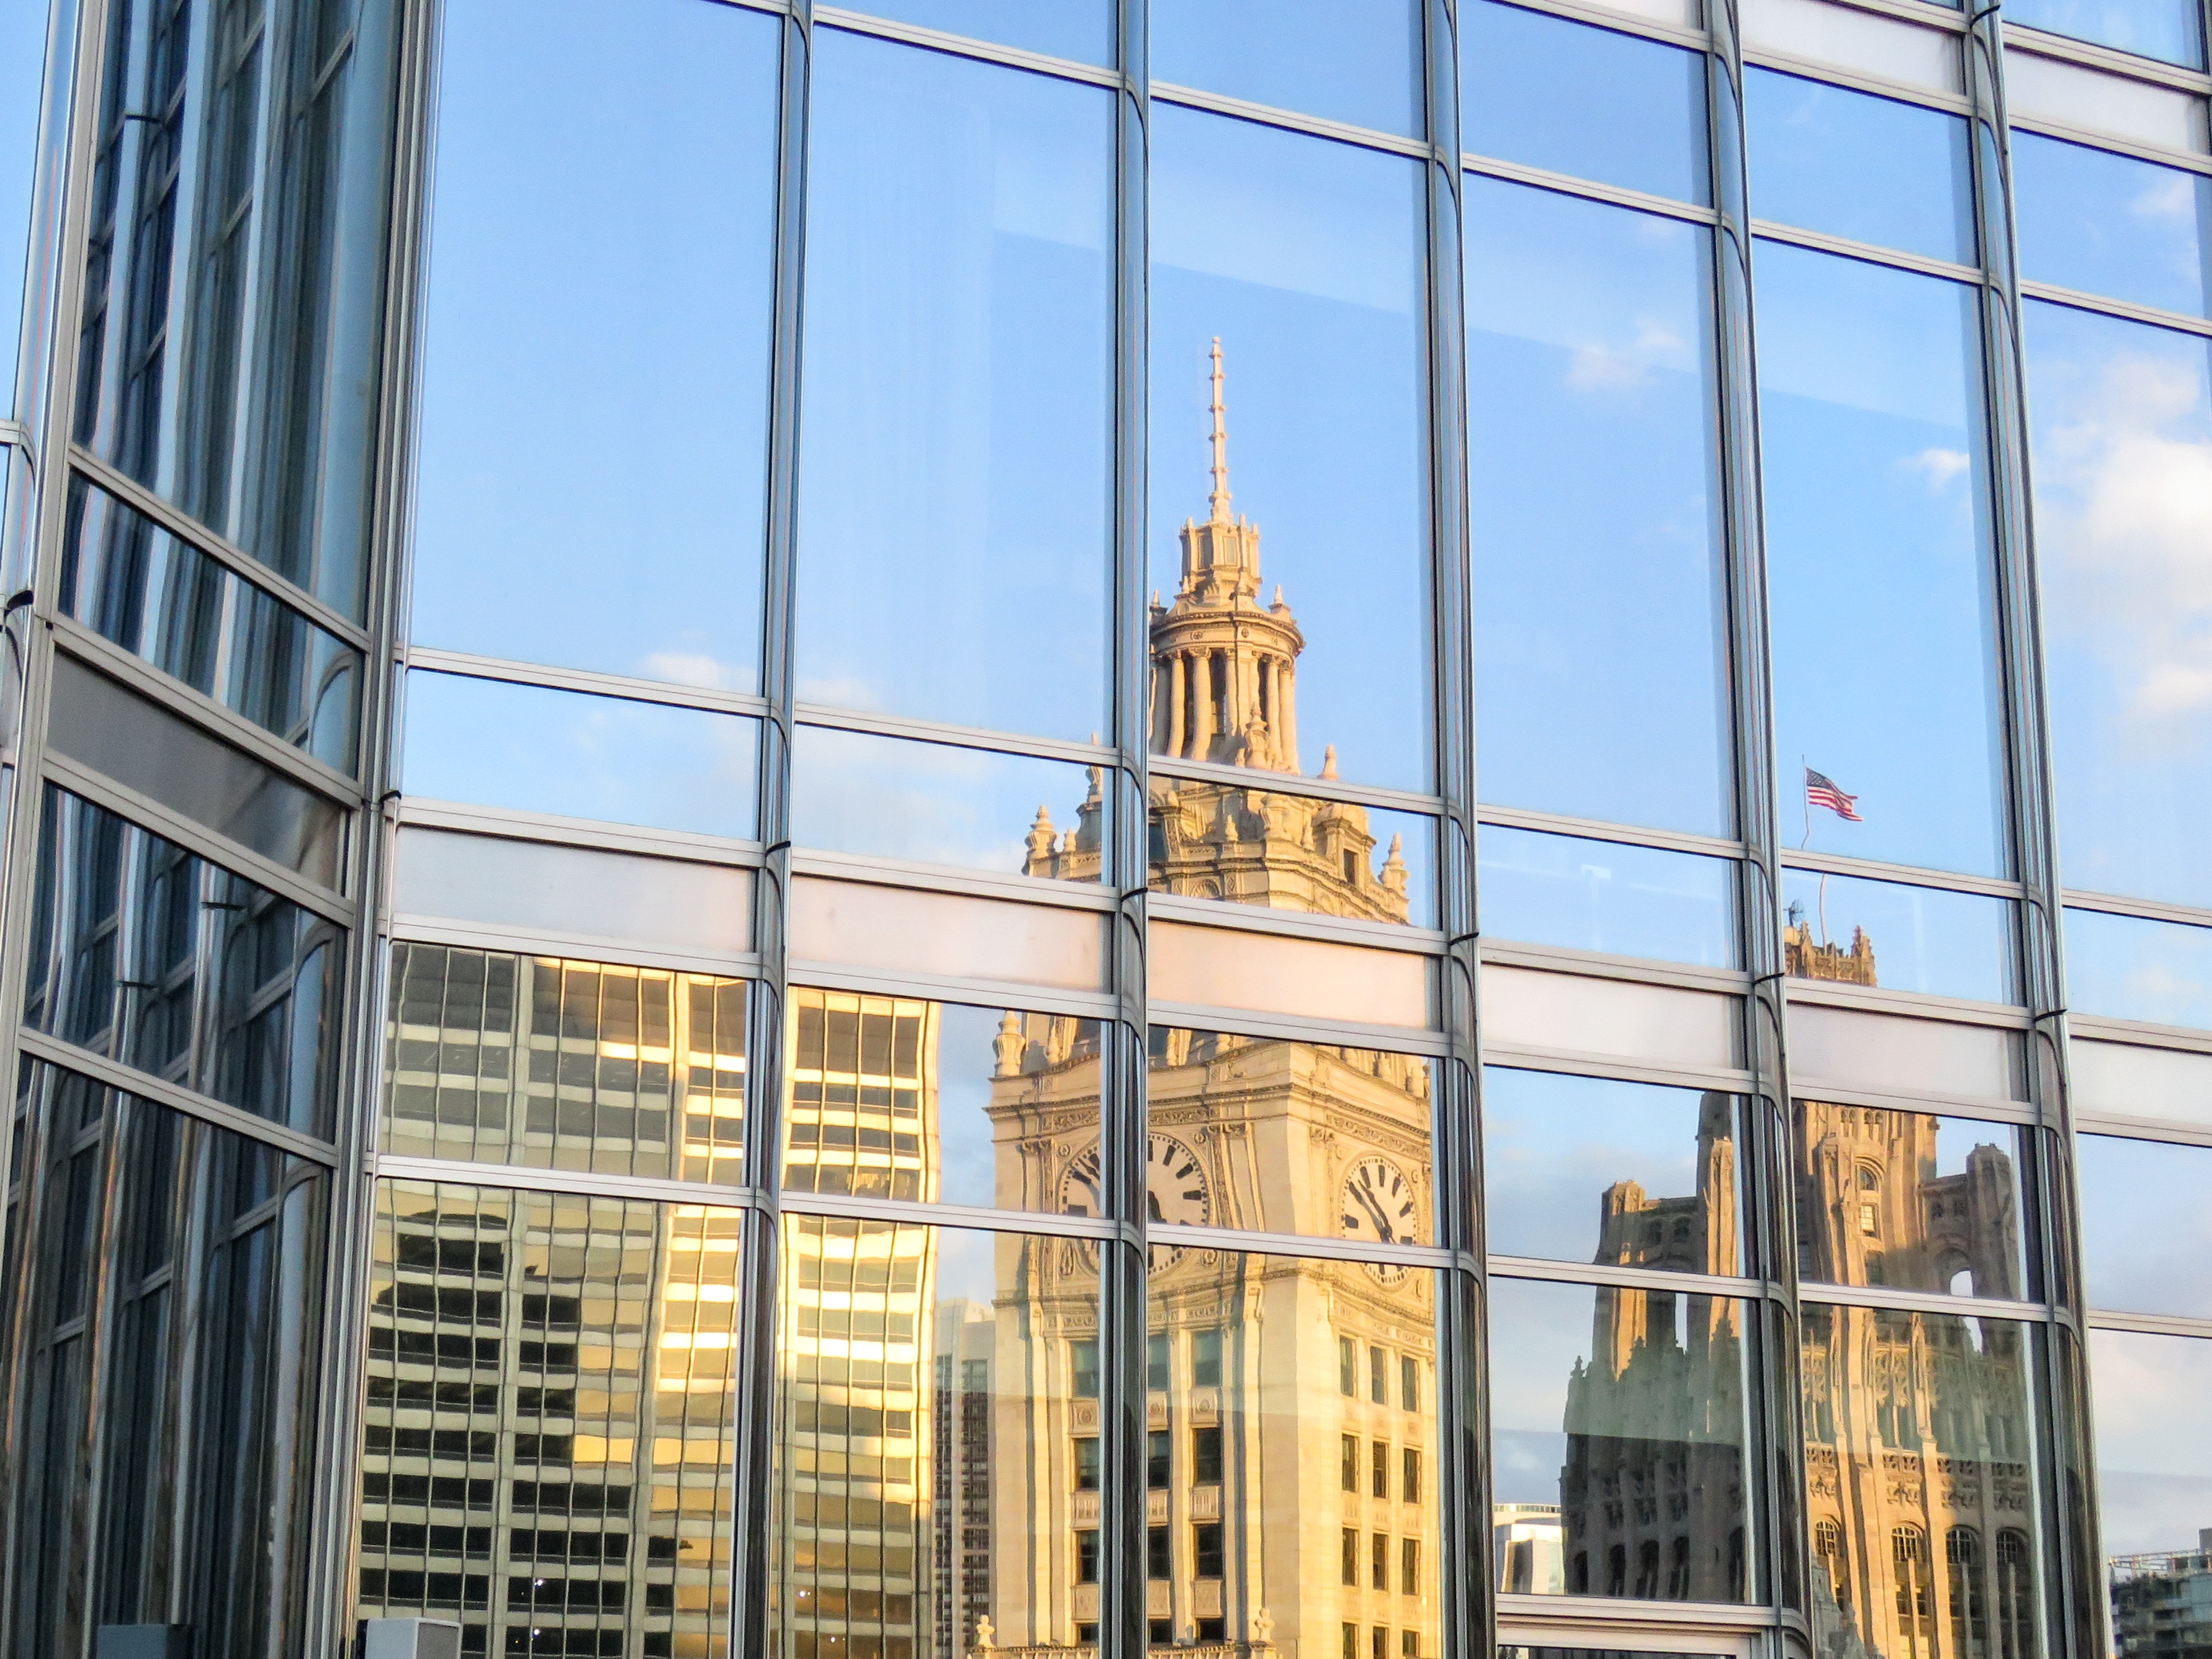
architecture, structure, window, building, city, skyscraper, cityscape, downtown, tourist, reflection, tower, plaza, landmark, chicago, facade, modern, tower block, skyscrapers, buildings, illinois, mirrored, shiny, headquarters, condominium, urban area, window covering, windy city